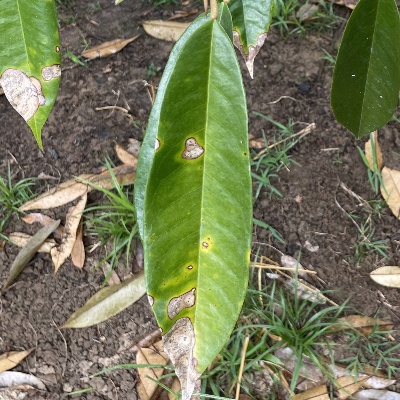
Label: Leaf_Phomopsis